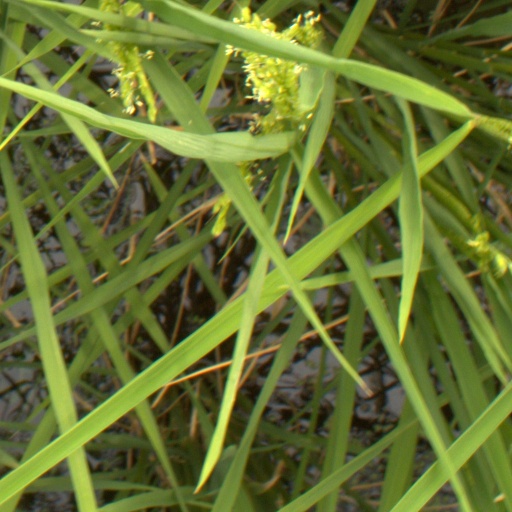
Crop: rice